Robert Mills-Roberts

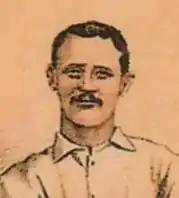
1889 sketch of Mills-Roberts

Dr. Robert Herbert Mills-Roberts (5 August 1862 – 27 November 1935) was a Welsh footballer. A Welsh international, he was a member of the Preston North End side which became known as "The Invincibles".